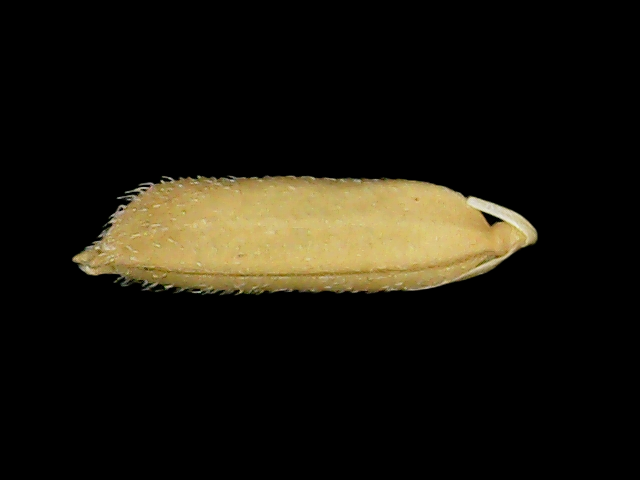
Rice variety: Binadhan14